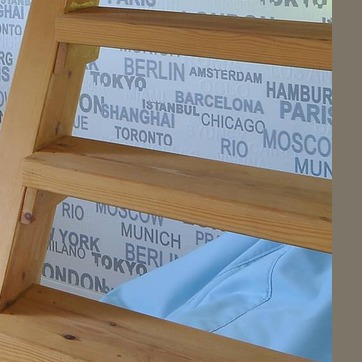
Material: wood